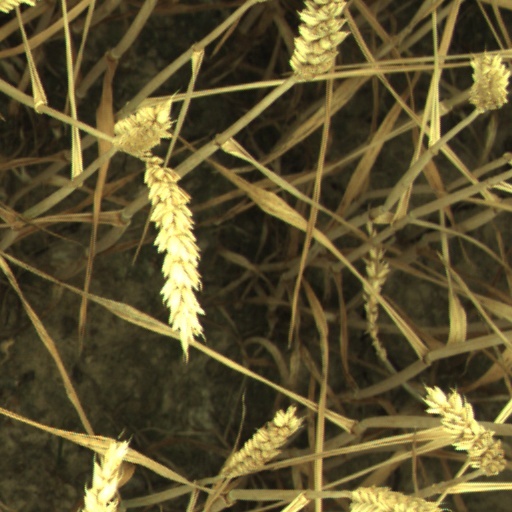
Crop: wheat